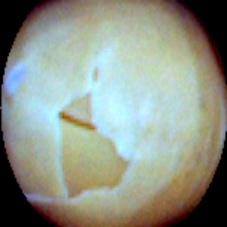
Label: Skin-damaged